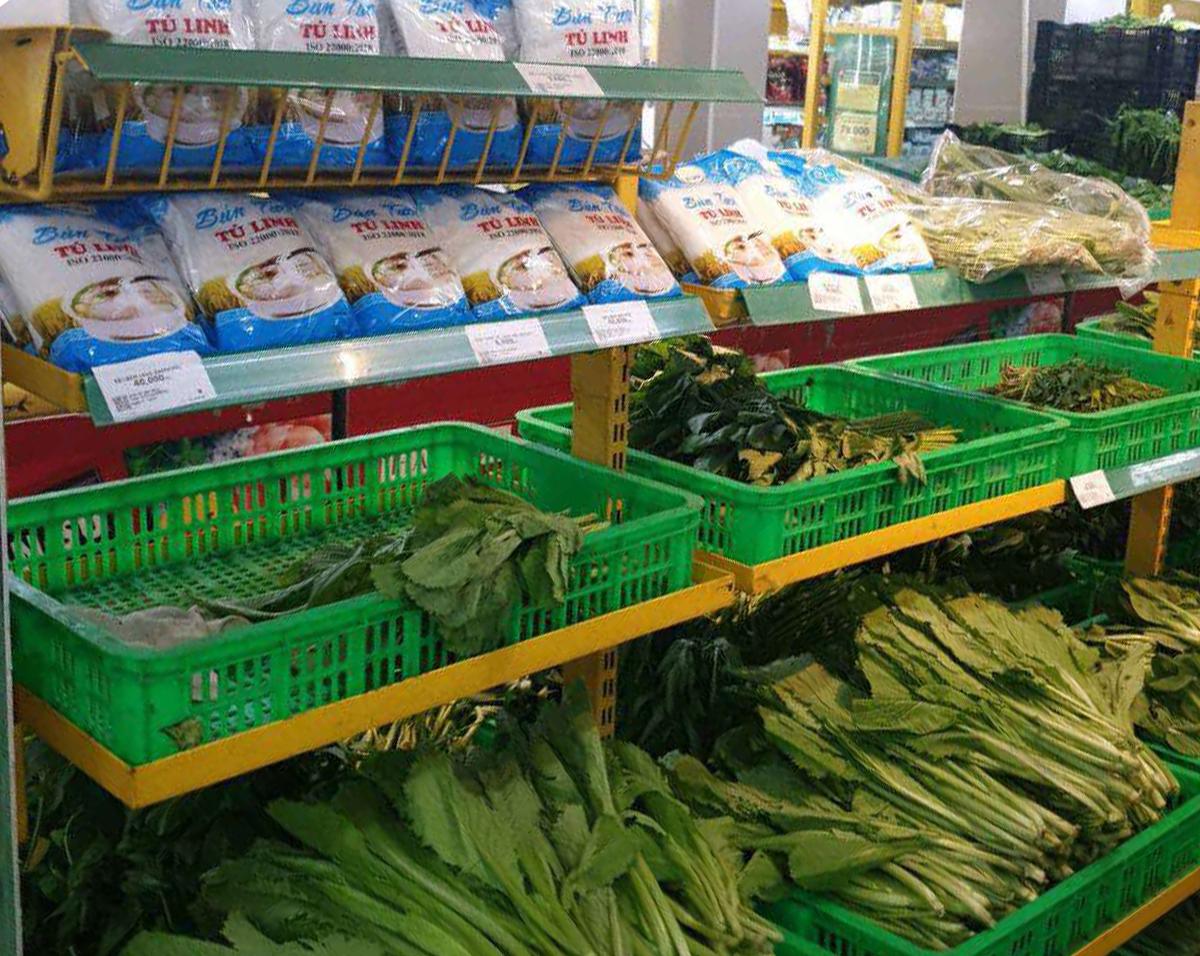
có nhiều bó rau được bày ra ở trên những chiếc giỏ màu xanh lá cây